List of colleges and universities in the United States by endowment

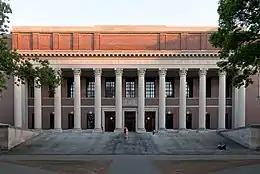
Harvard University, with a $51.977 billion endowment , is the wealthiest university in the world.

Many colleges and universities in the United States maintain a financial endowment consisting of assets that are invested in financial securities, real estate, and other instruments. The investment yields a return that funds a portion of an institution's operational expenses while the principal exists in perpetuity. U.S. colleges and universities maintain some of the largest endowments in the world and make up the vast majority of higher education institutions with endowments greater than $1 billion.